Joe Chen

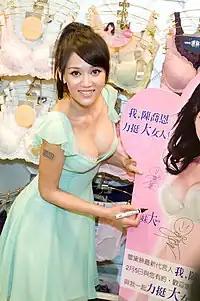
Chen in 2009

In 2009, Joe was then cast in her first Chinese drama, "The Girl in Blue", adapted from an online novel by Fei Wo Si Cun. The series was broadcast on Hunan TV in 2010.